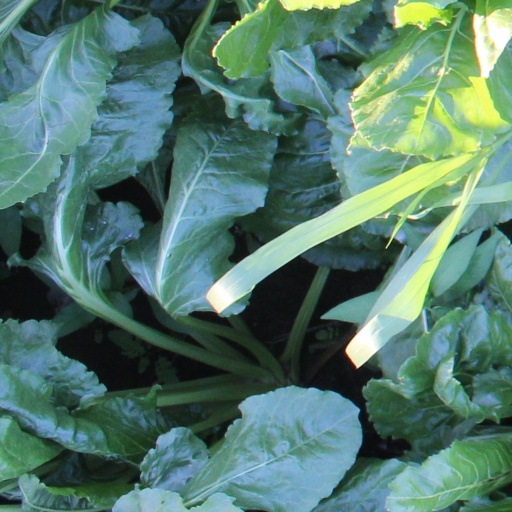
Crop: sugar beet